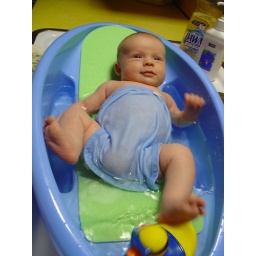
David loves to shower with Mommy &amp;amp; Daddy, but he finally took his first bath in the kitchen sink.